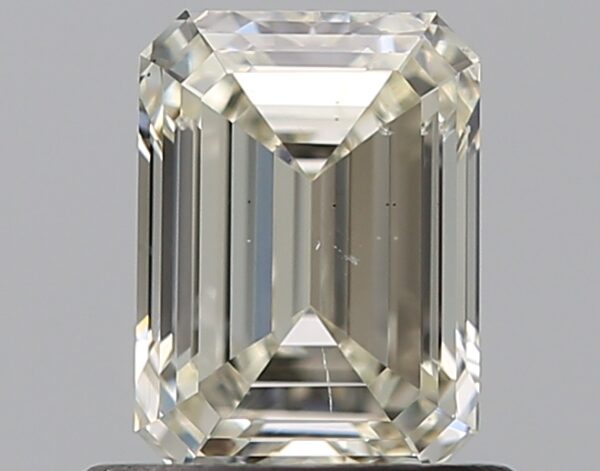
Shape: emerald
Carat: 0.7
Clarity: VS2
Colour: L
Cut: EX
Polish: EX
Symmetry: VG
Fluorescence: ST
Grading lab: GIA
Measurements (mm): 5.88 x 4.31 x 2.84